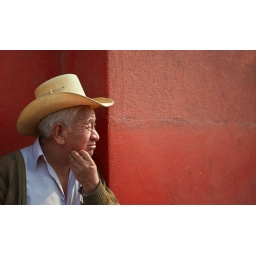
man against red wall